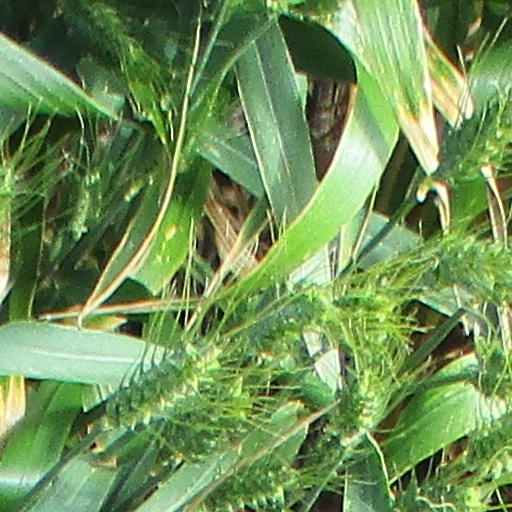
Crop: wheat